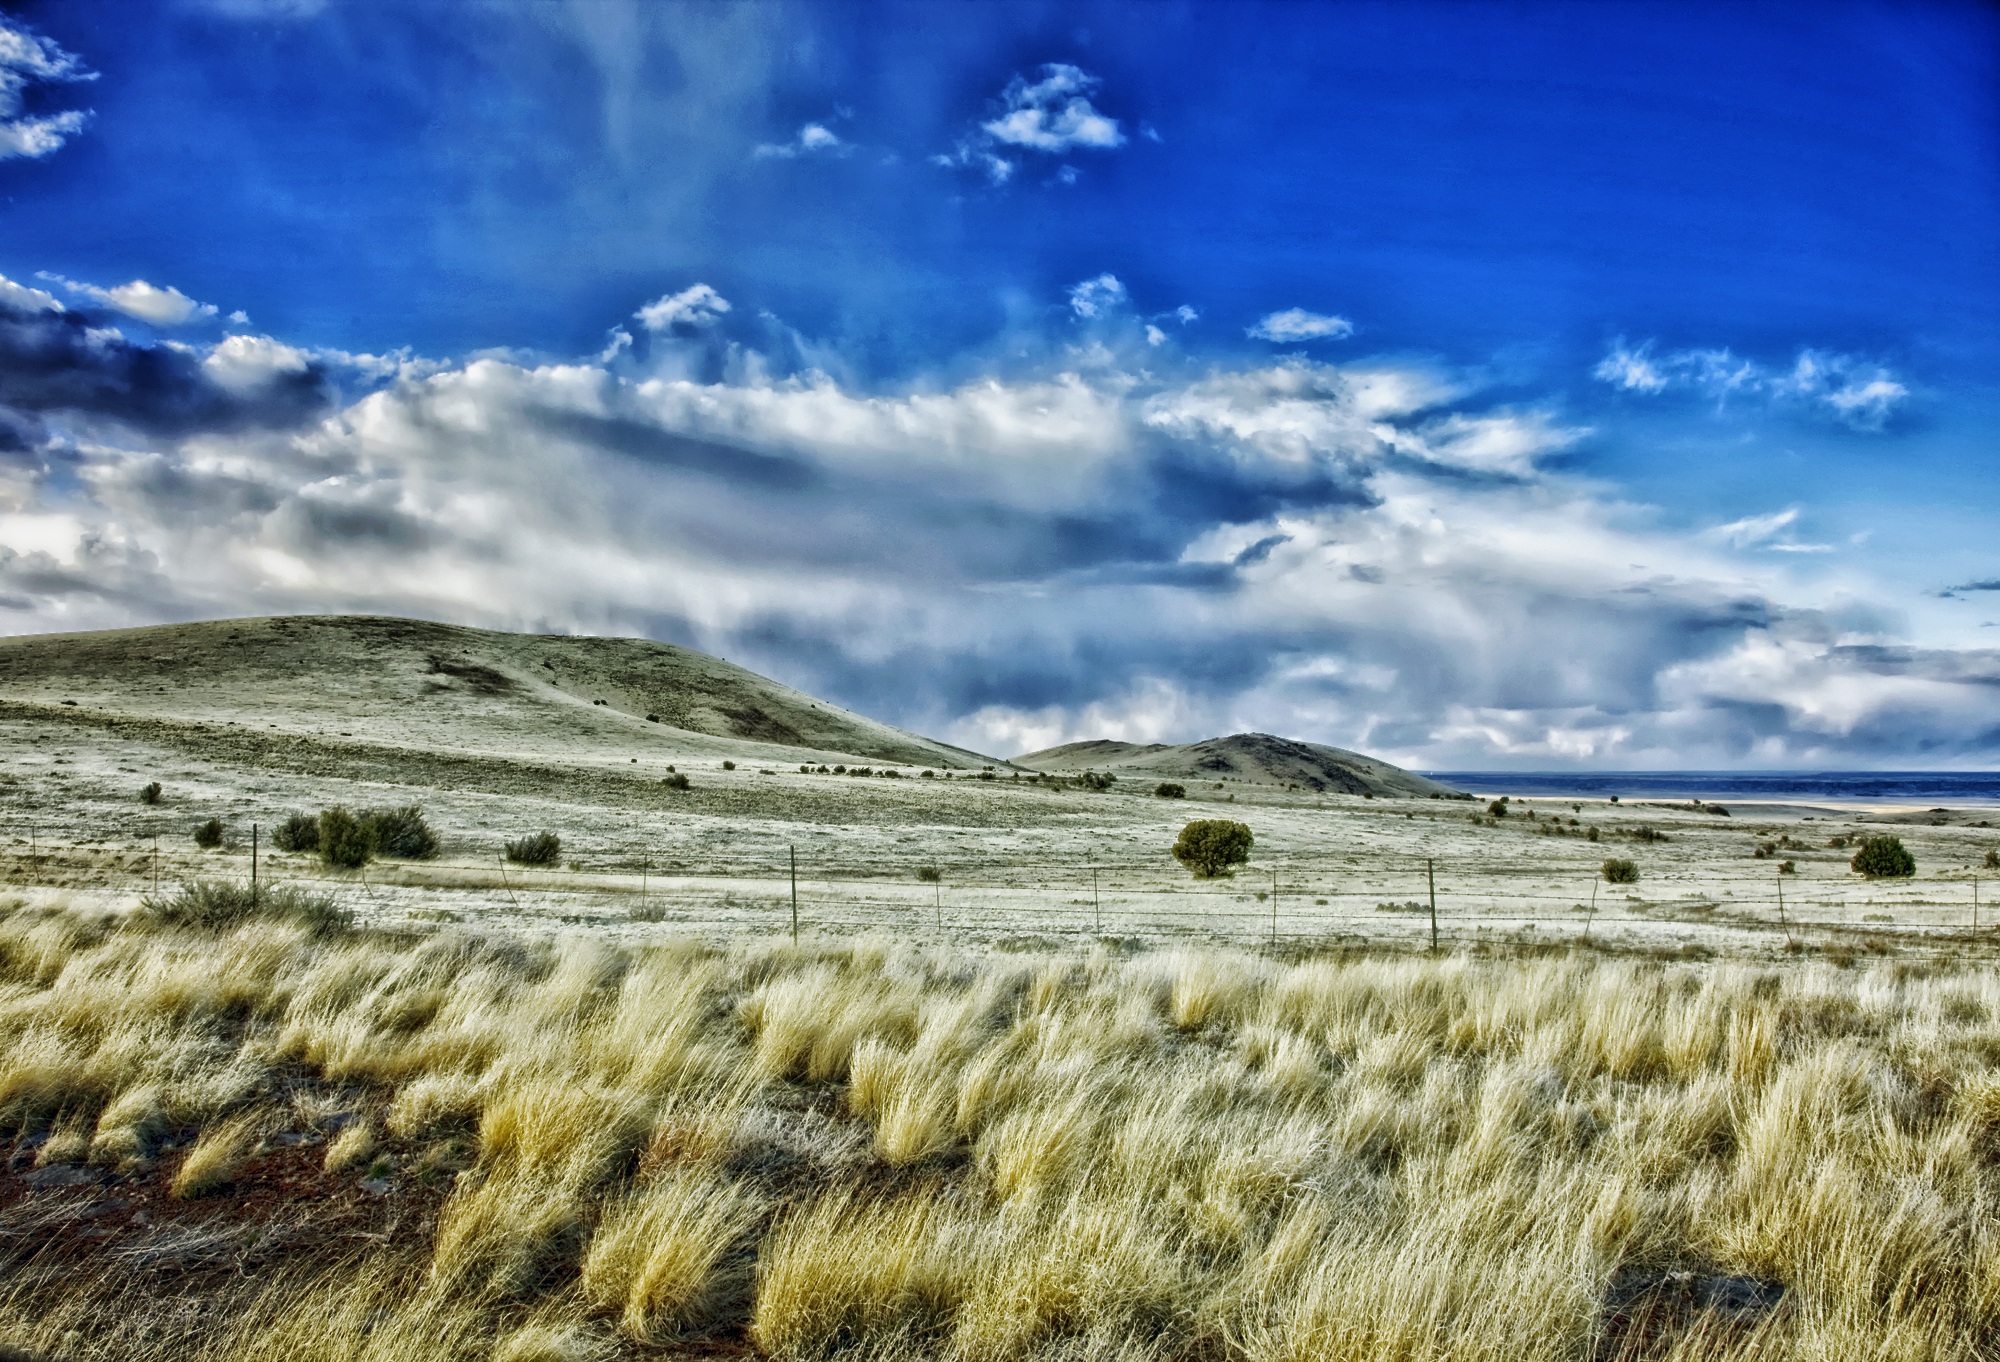
landscape, sea, tree, nature, grass, horizon, mountain, cloud, plant, sky, field, meadow, prairie, countryside, sunlight, morning, hill, flower, rural, scenic, agriculture, plain, plants, new mexico, outside, hdr, clouds, mountains, grassland, badlands, plateau, vista, habitat, ecosystem, steppe, rural area, buttes, meteorological phenomenon, natural environment, grass family, mountainous landforms